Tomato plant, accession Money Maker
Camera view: bottom (45 deg); turntable rotation: 240 degrees
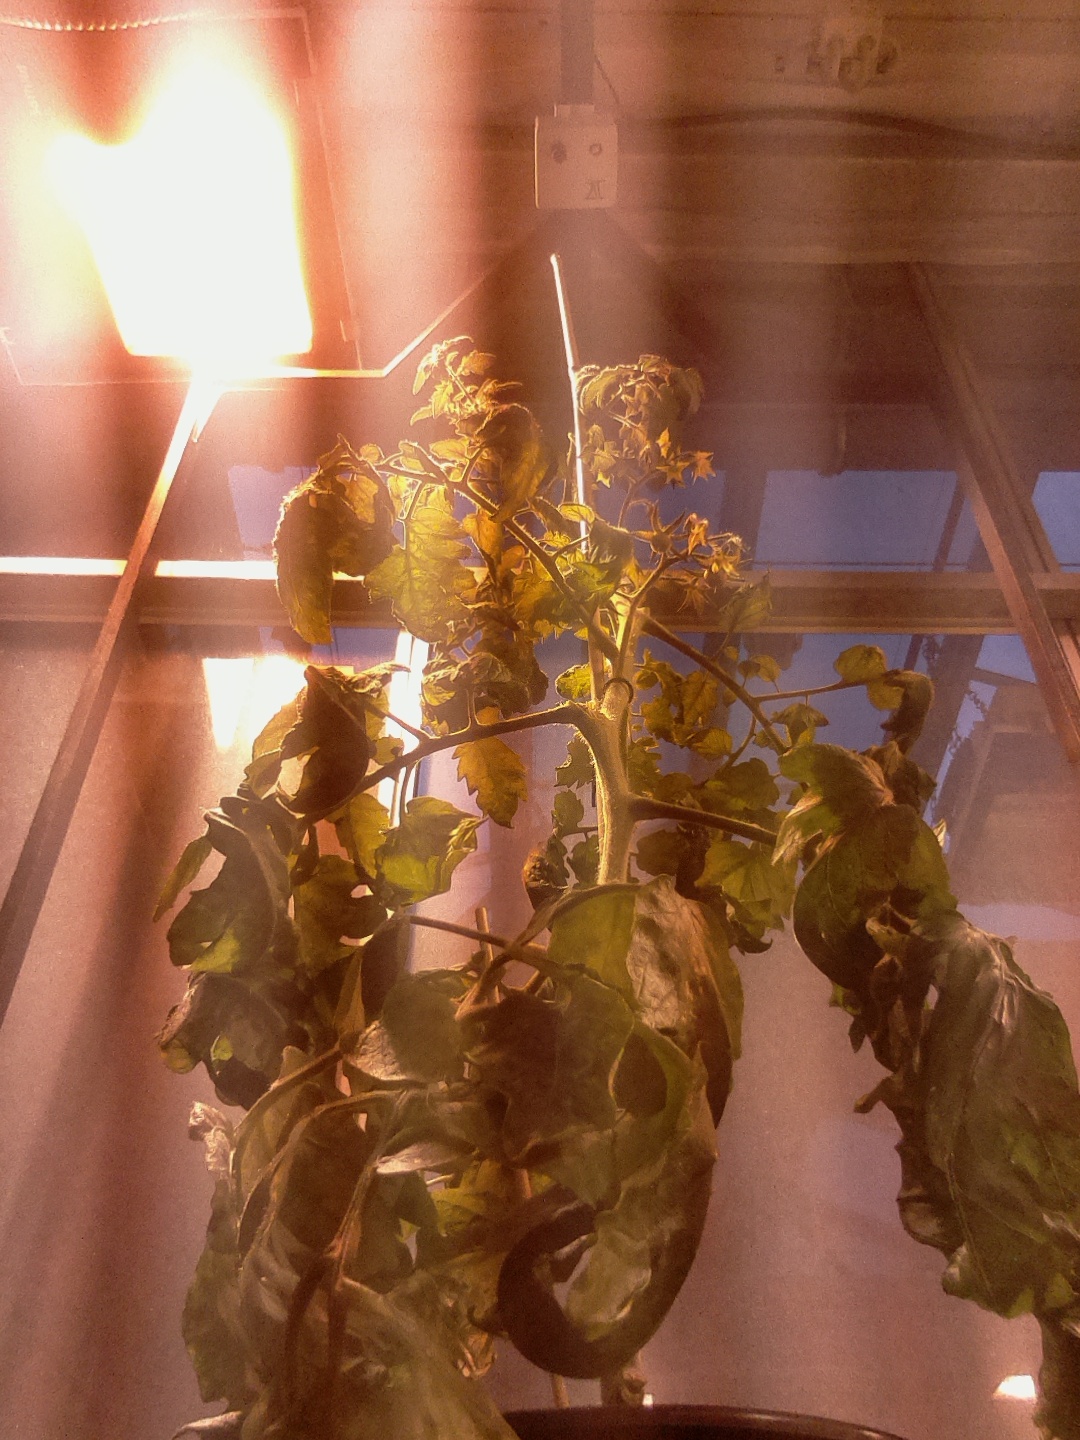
BBCH growth stage 70: Fruits at the main stem or branches visibles